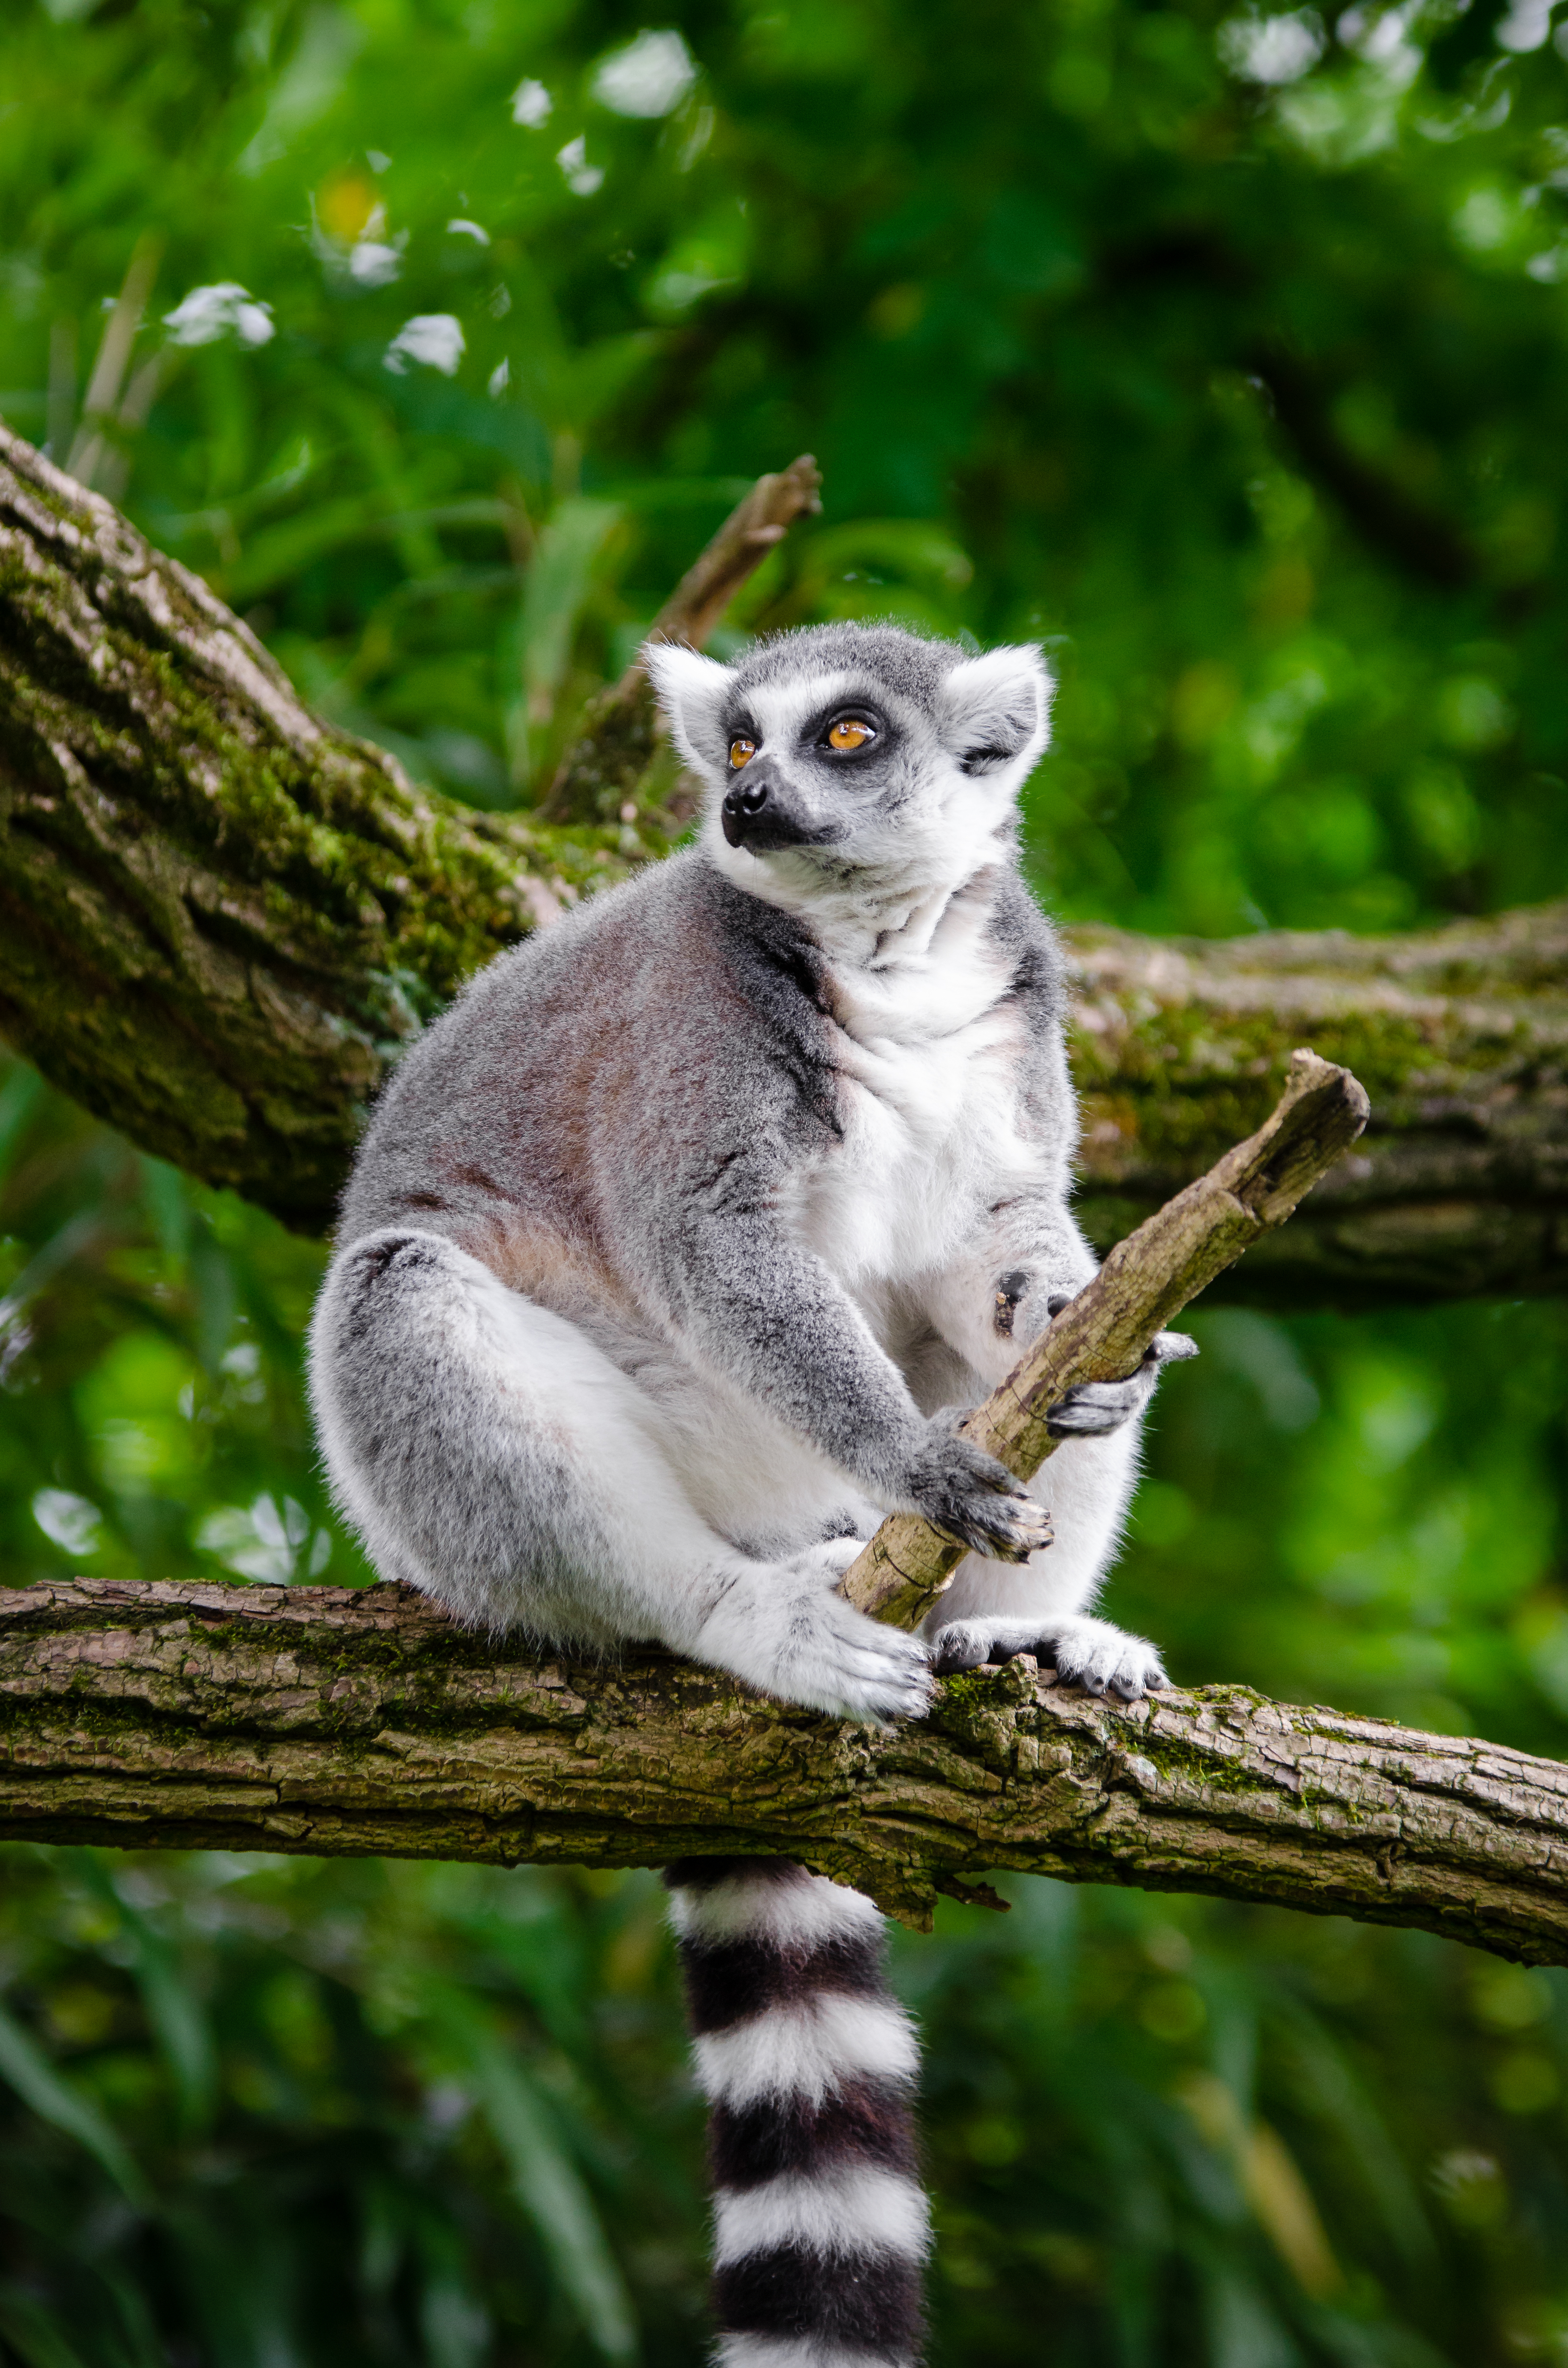
nature, forest, branch, animal, wildlife, zoo, mammal, fauna, primate, squirrel monkey, madagascar, vertebrate, lemur, new world monkey